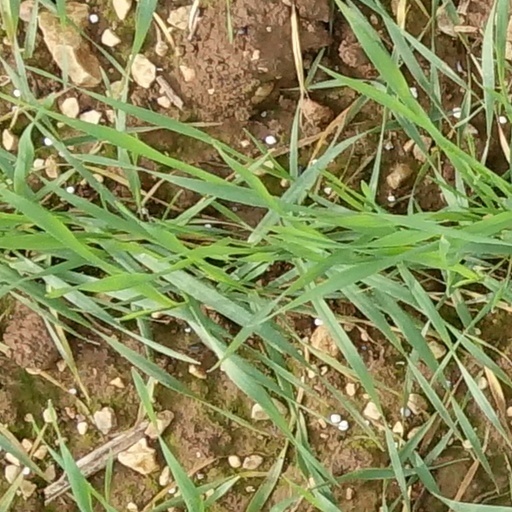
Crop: wheat